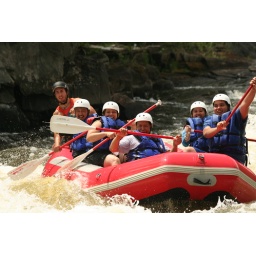
white water rafting in wisconsin